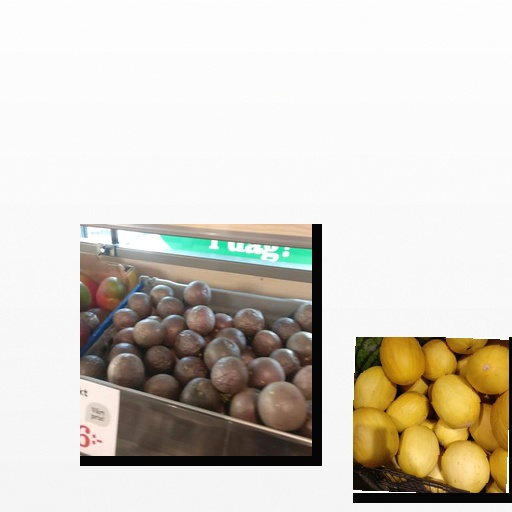
Food items: melon, passion_fruit